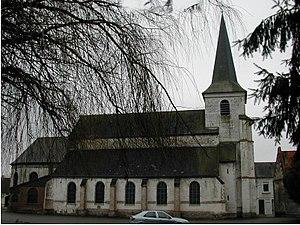
église Blangy-sur-Ternoise